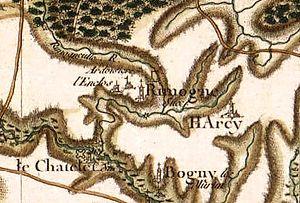
Rimogne est une commune française, située dans le département des Ardennes en région Grand Est.